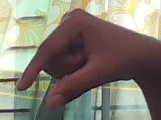
ASL sign: Q